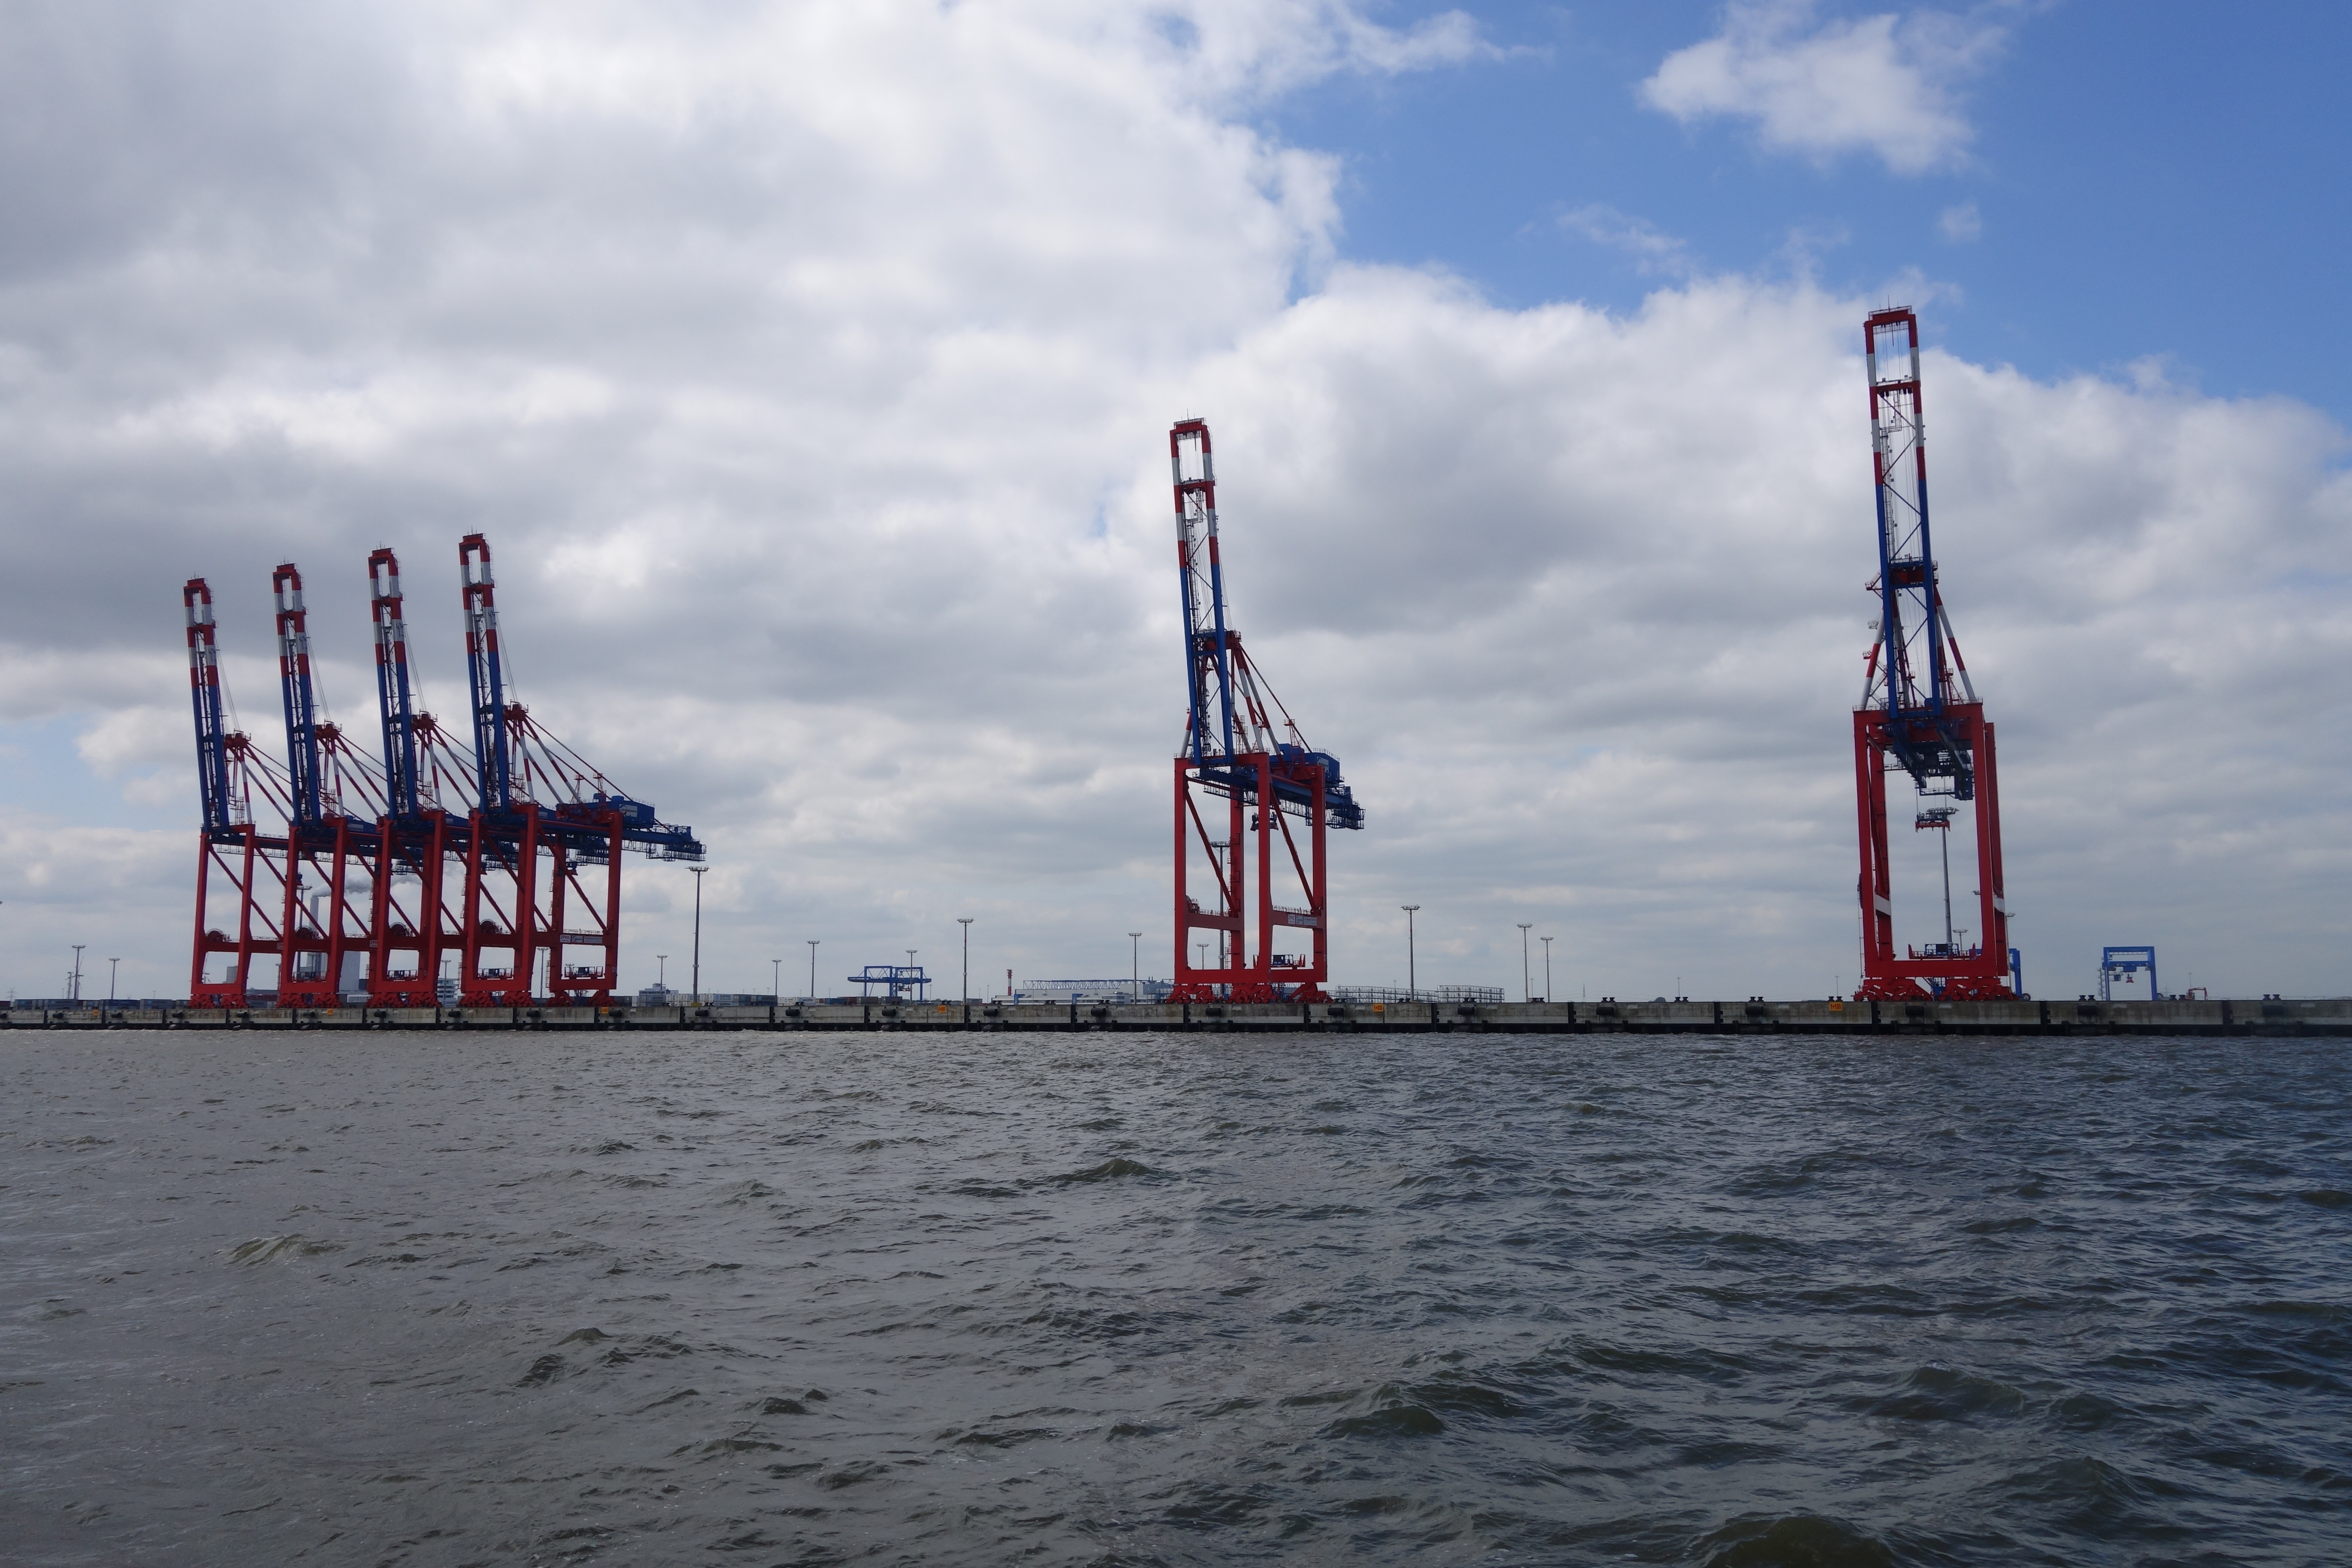
sea, coast, water, ocean, wind, vehicle, tower, mast, bay, harbor, port, container, north sea, wilhelmshaven, port facility, container cranes, jadeweserport, jackup rig, offshore drilling